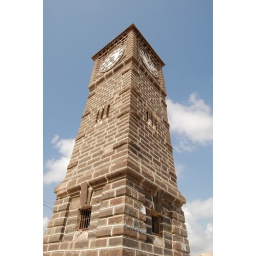
clock tower in eden (yemen)